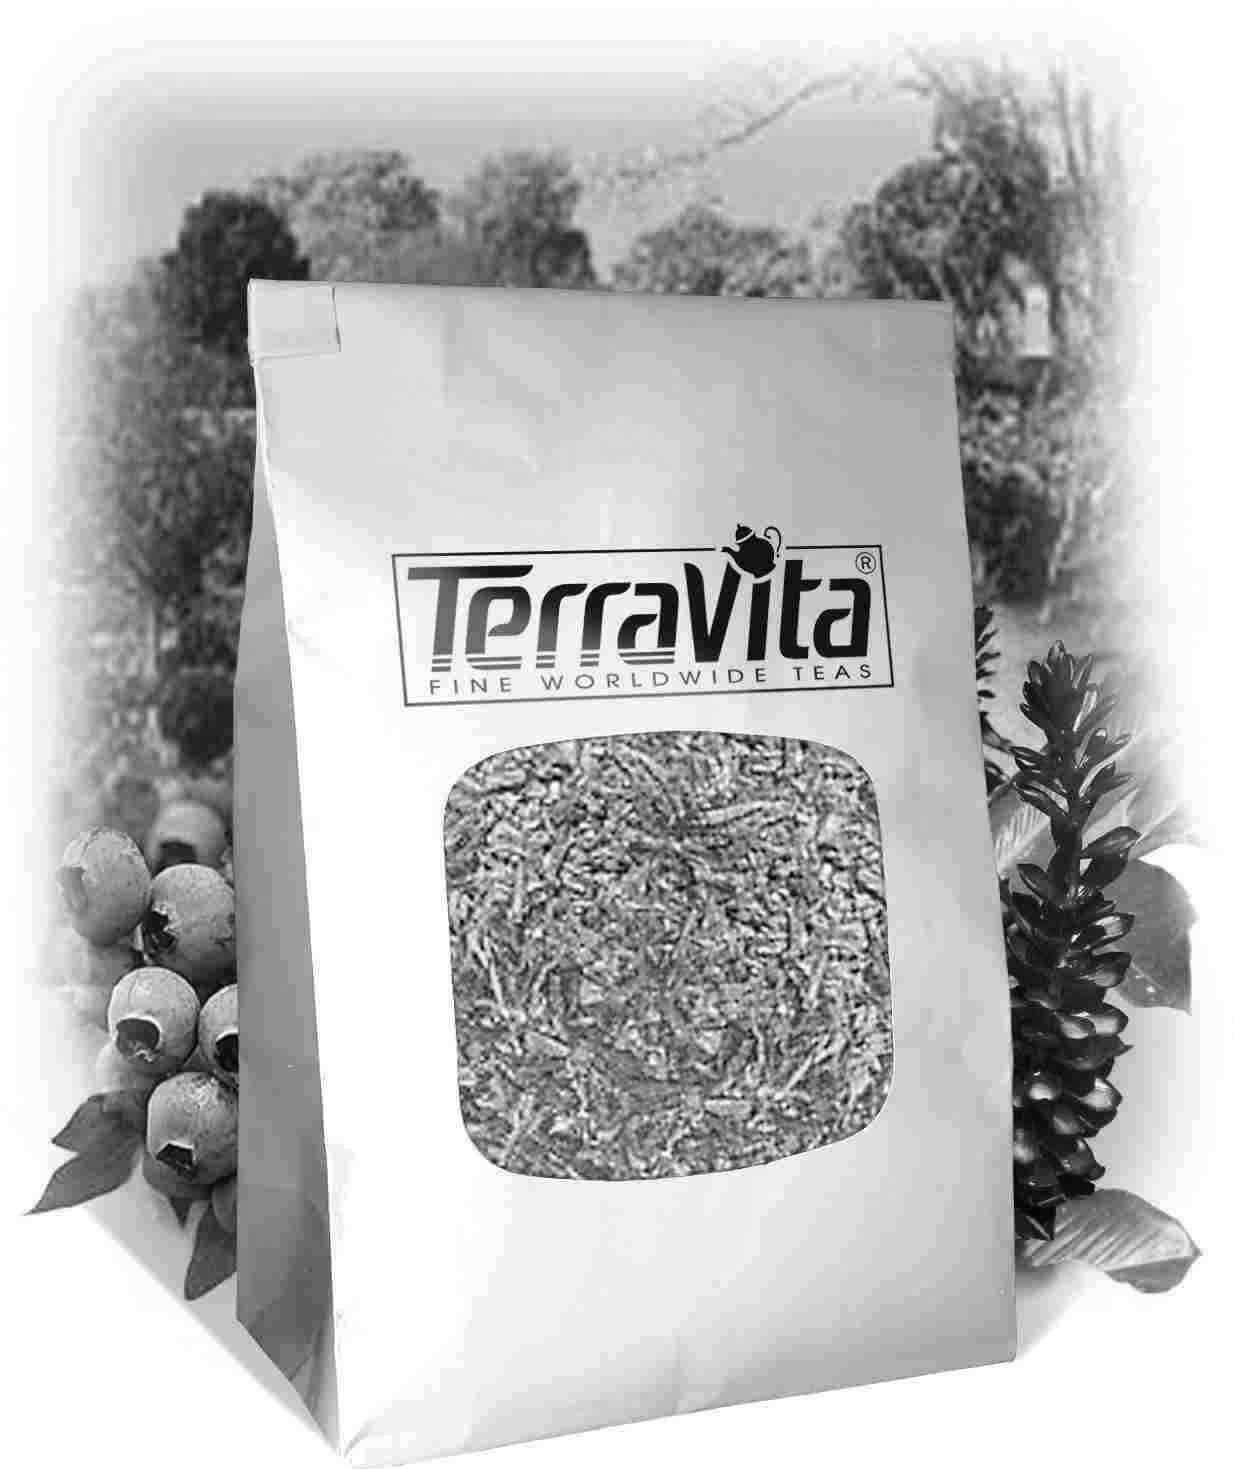
Item Name: Collinsonia (Stone Root) - Tea (Loose) (8 oz, ZIN: 510773)
Bullet Point 1: Collinsonia (Stone Root) - Tea (Loose) (8 oz, ZIN: 510773)
Bullet Point 2: No fillers.
Bullet Point 3: Manufacturer: TerraVita
Bullet Point 4: Size: 8 oz
Bullet Point 5: Loose Leaf Herbal Tea - Packed in a convenient upright pouch!
Product Description: Collinsonia (Stone Root) - Tea (Loose) (8 oz, ZIN: 510773)<BR><BR>Packaged in the United States in a GMP certified facility (Good Manufacturing Practice).<BR><BR>No fillers.<BR><BR>Manufacturer: TerraVita<BR><BR>Size: 8 oz<BR><BR>Loose Leaf Herbal Tea - Packed in a convenient upright pouch!<BR><BR>Ingredients: Collinsonia (Stone Root)
Value: 8.0
Unit: Ounce

Price: 32.21